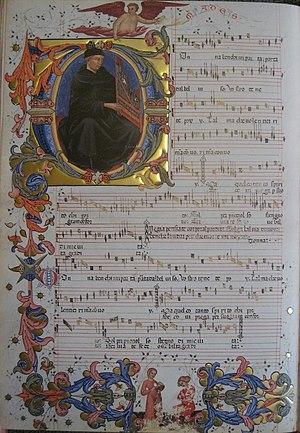
Donna, bench'i' mi parta dal bel viso, Codex Squarcialupi
Polyphonic Music of the Fourteenth Century est un ouvrage constitué de 24 volumes, paru entre 1956 et 1991 aux Éditions de l'Oiseau-Lyre, qui présente en notation moderne le répertoire complet de la musique polyphonique du XIVᵉ siècle, soit plus de 2 000 pièces.